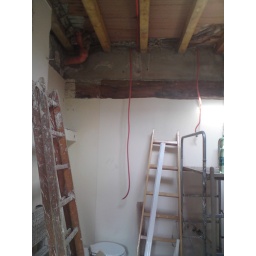
The wall under the bathroom cleaned, without the wood cabinets